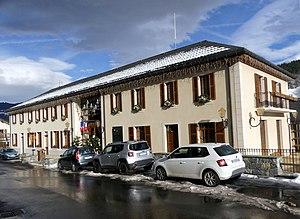
Vue de la mairie des Allues, en Savoie.
Les Allues est une commune française située dans le sud du département de la Savoie, en région Auvergne-Rhône-Alpes.